Mammary gland

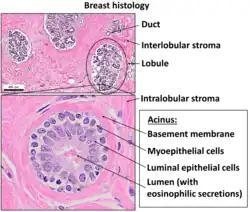
Normal histology of the breast.

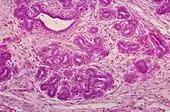
Light micrograph of a human proliferating mammary gland during estrous cycle. Sprouting gland tissue can be seen in the upper left field (haematoxylin eosin staining)

A mammary gland is a specific type of apocrine gland specialized for manufacture of colostrum (first milk) when giving birth. Mammary glands can be identified as apocrine because they exhibit striking "decapitation" secretion. Many sources assert that mammary glands are modified sweat glands.